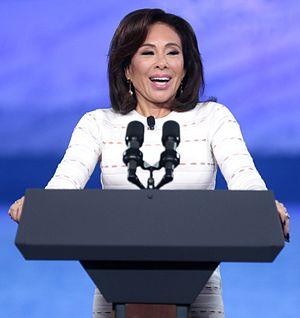
Jeanine Ferris Pirro est une ancienne procureur, juge, et élue de l'État de New York, qui est une analyste juridique et une personnalité télévisuelle. Jeanine Pirro est l'animatrice depuis janvier 2011 de l'émission politique de la chaîne Fox News Justice with Judge Jeanine. Elle contribue également à d'autres émissions sur la chaîne Fox News et sur NBC.